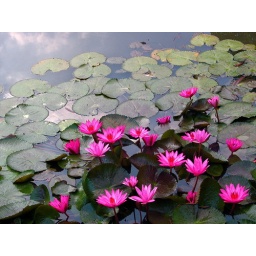
water lilys in a fish pond. The flowers open in the morning and close at night. Interesting phenomenon.